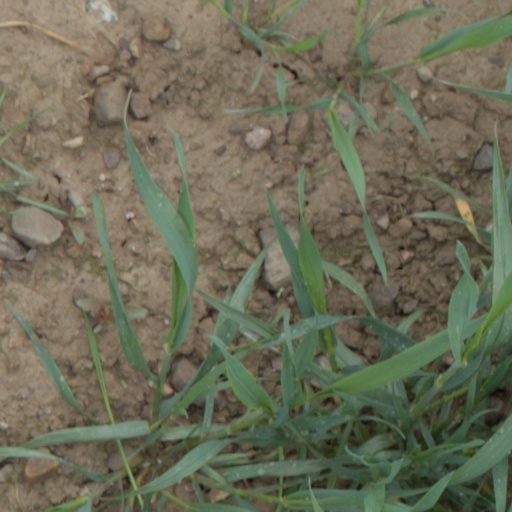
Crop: wheat